Ian T. Baldwin

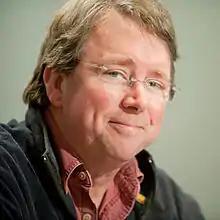
Ian Baldwin

Baldwin's parents were the medieval historians Jenny Jochens and John W. Baldwin.